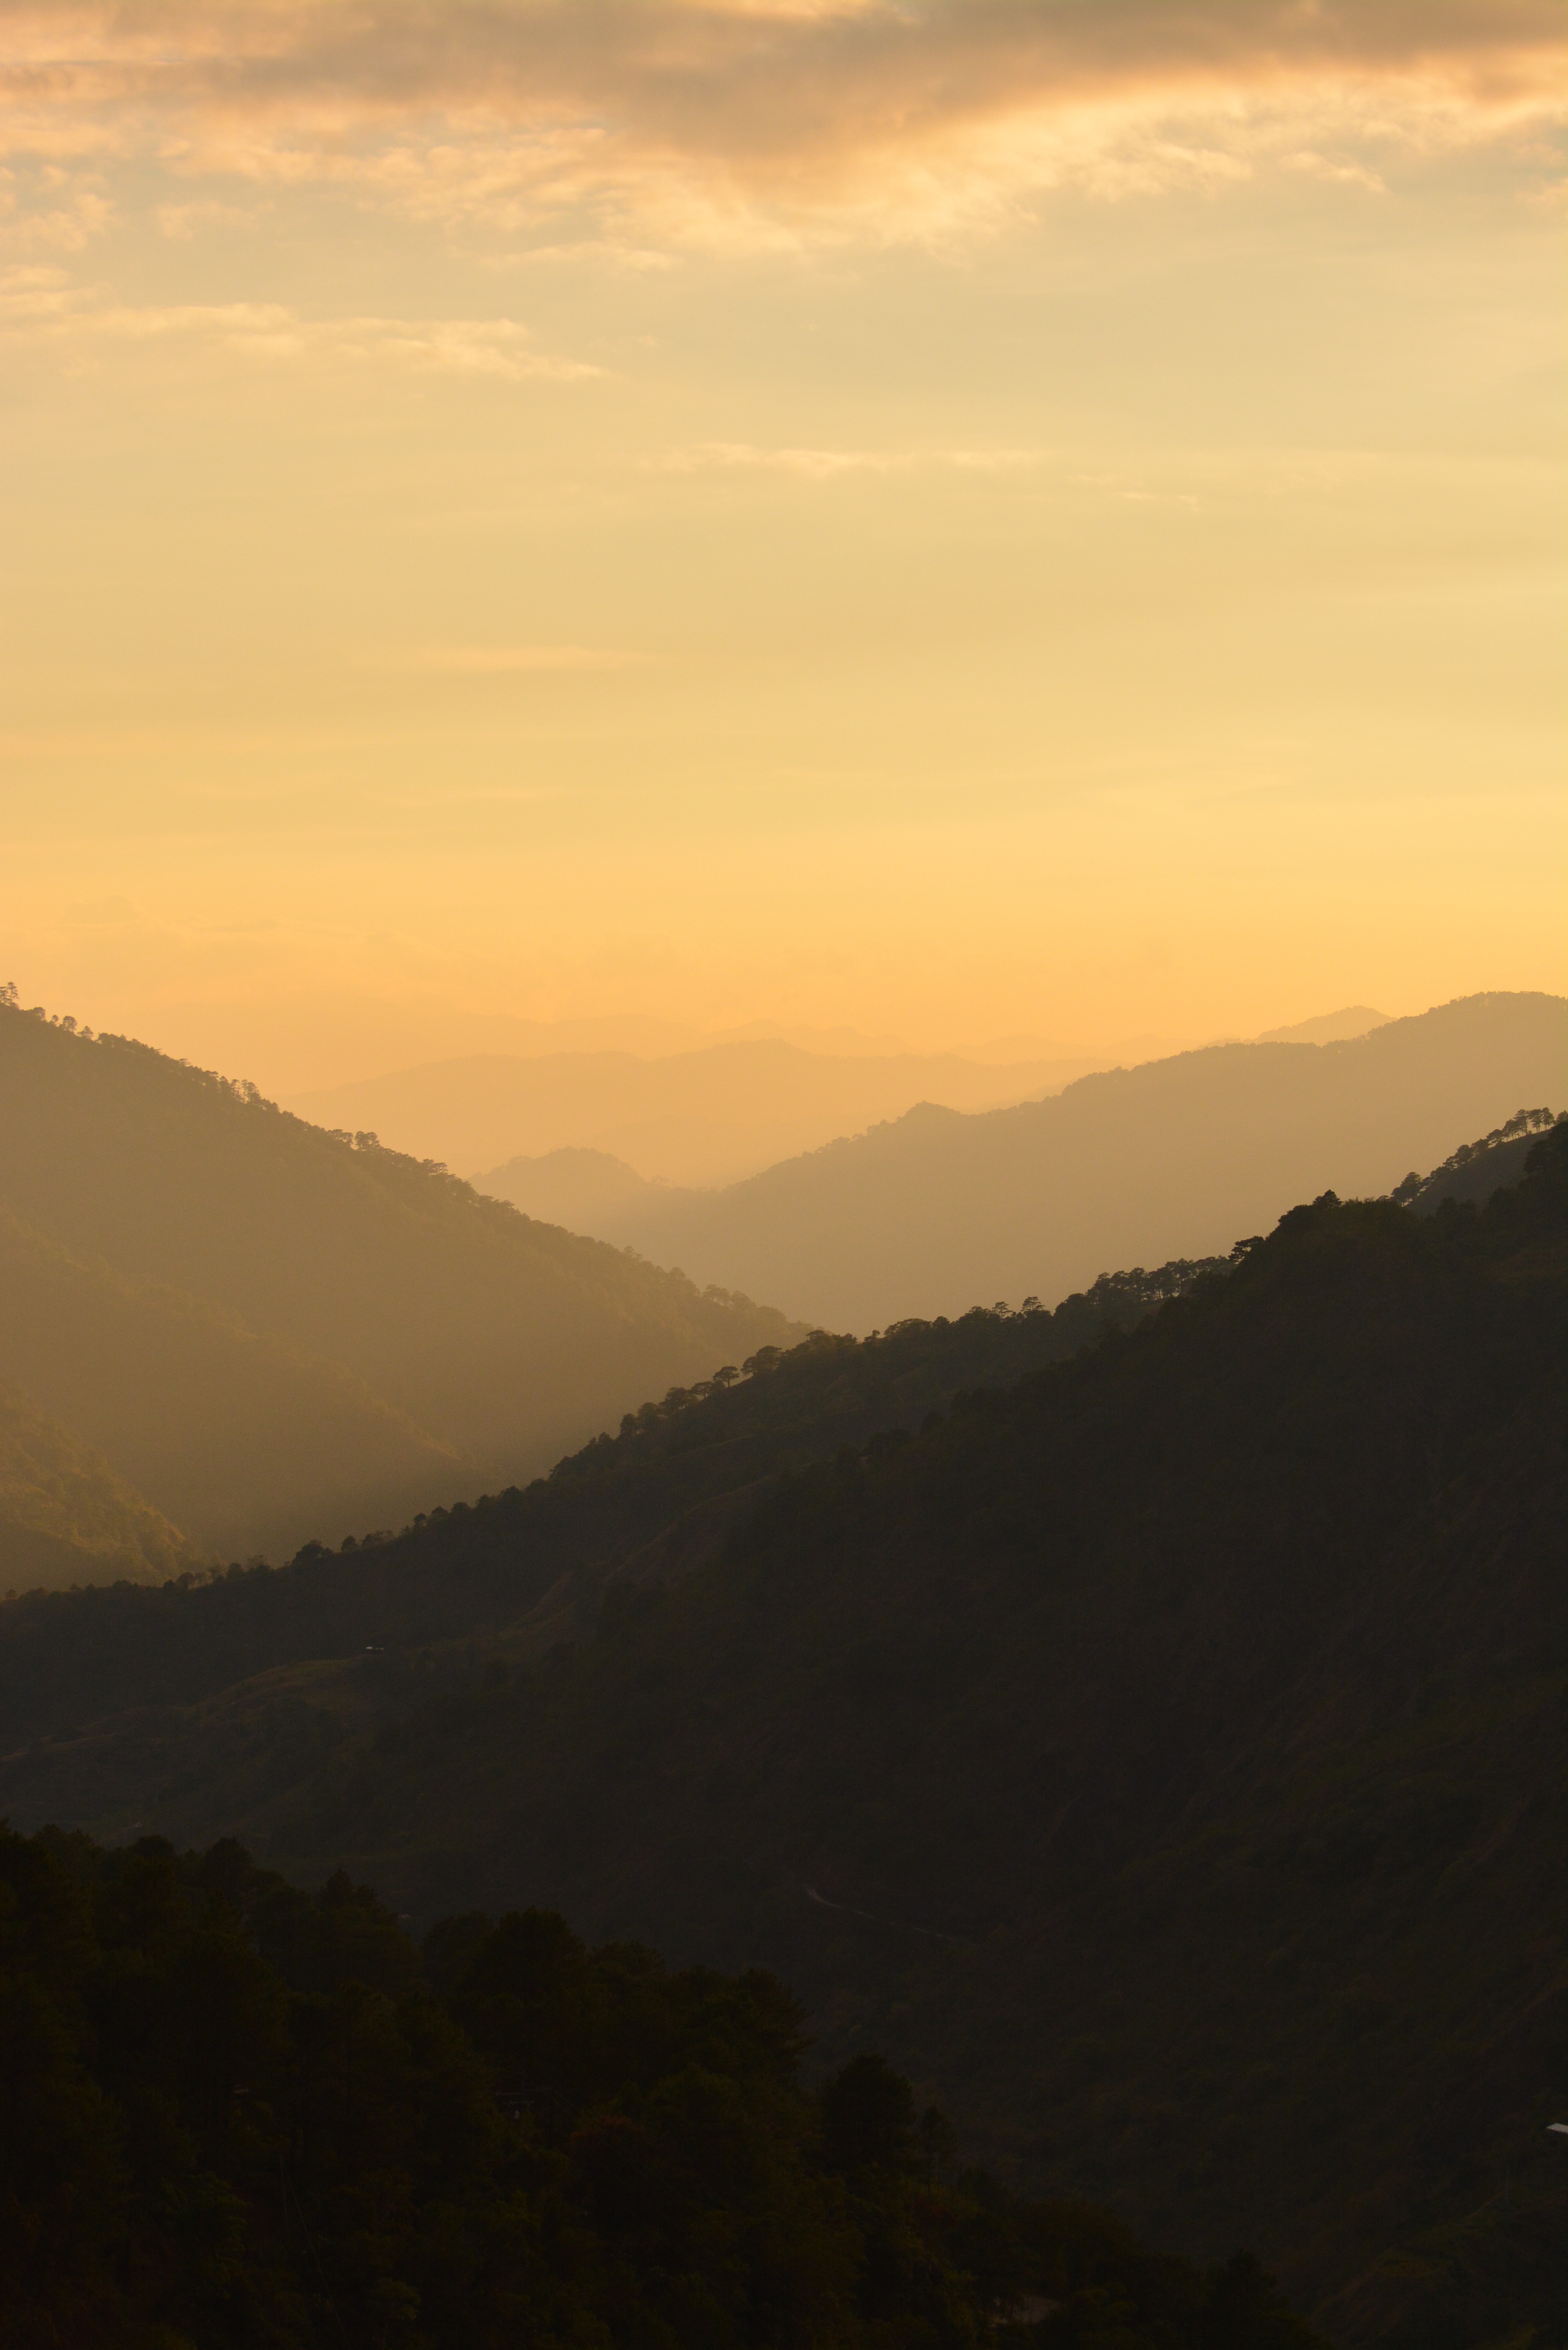
forest, outdoor, horizon, mountain, cloud, sky, sun, sunrise, sunset, mist, sunlight, morning, hill, dawn, valley, mountain range, dusk, evening, haze, hills, misty, plateau, cordillera, philippines, landform, geographical feature, atmospheric phenomenon, mountainous landforms, mount pulag, cordillera mountain range, top 1 luzon highest mountain